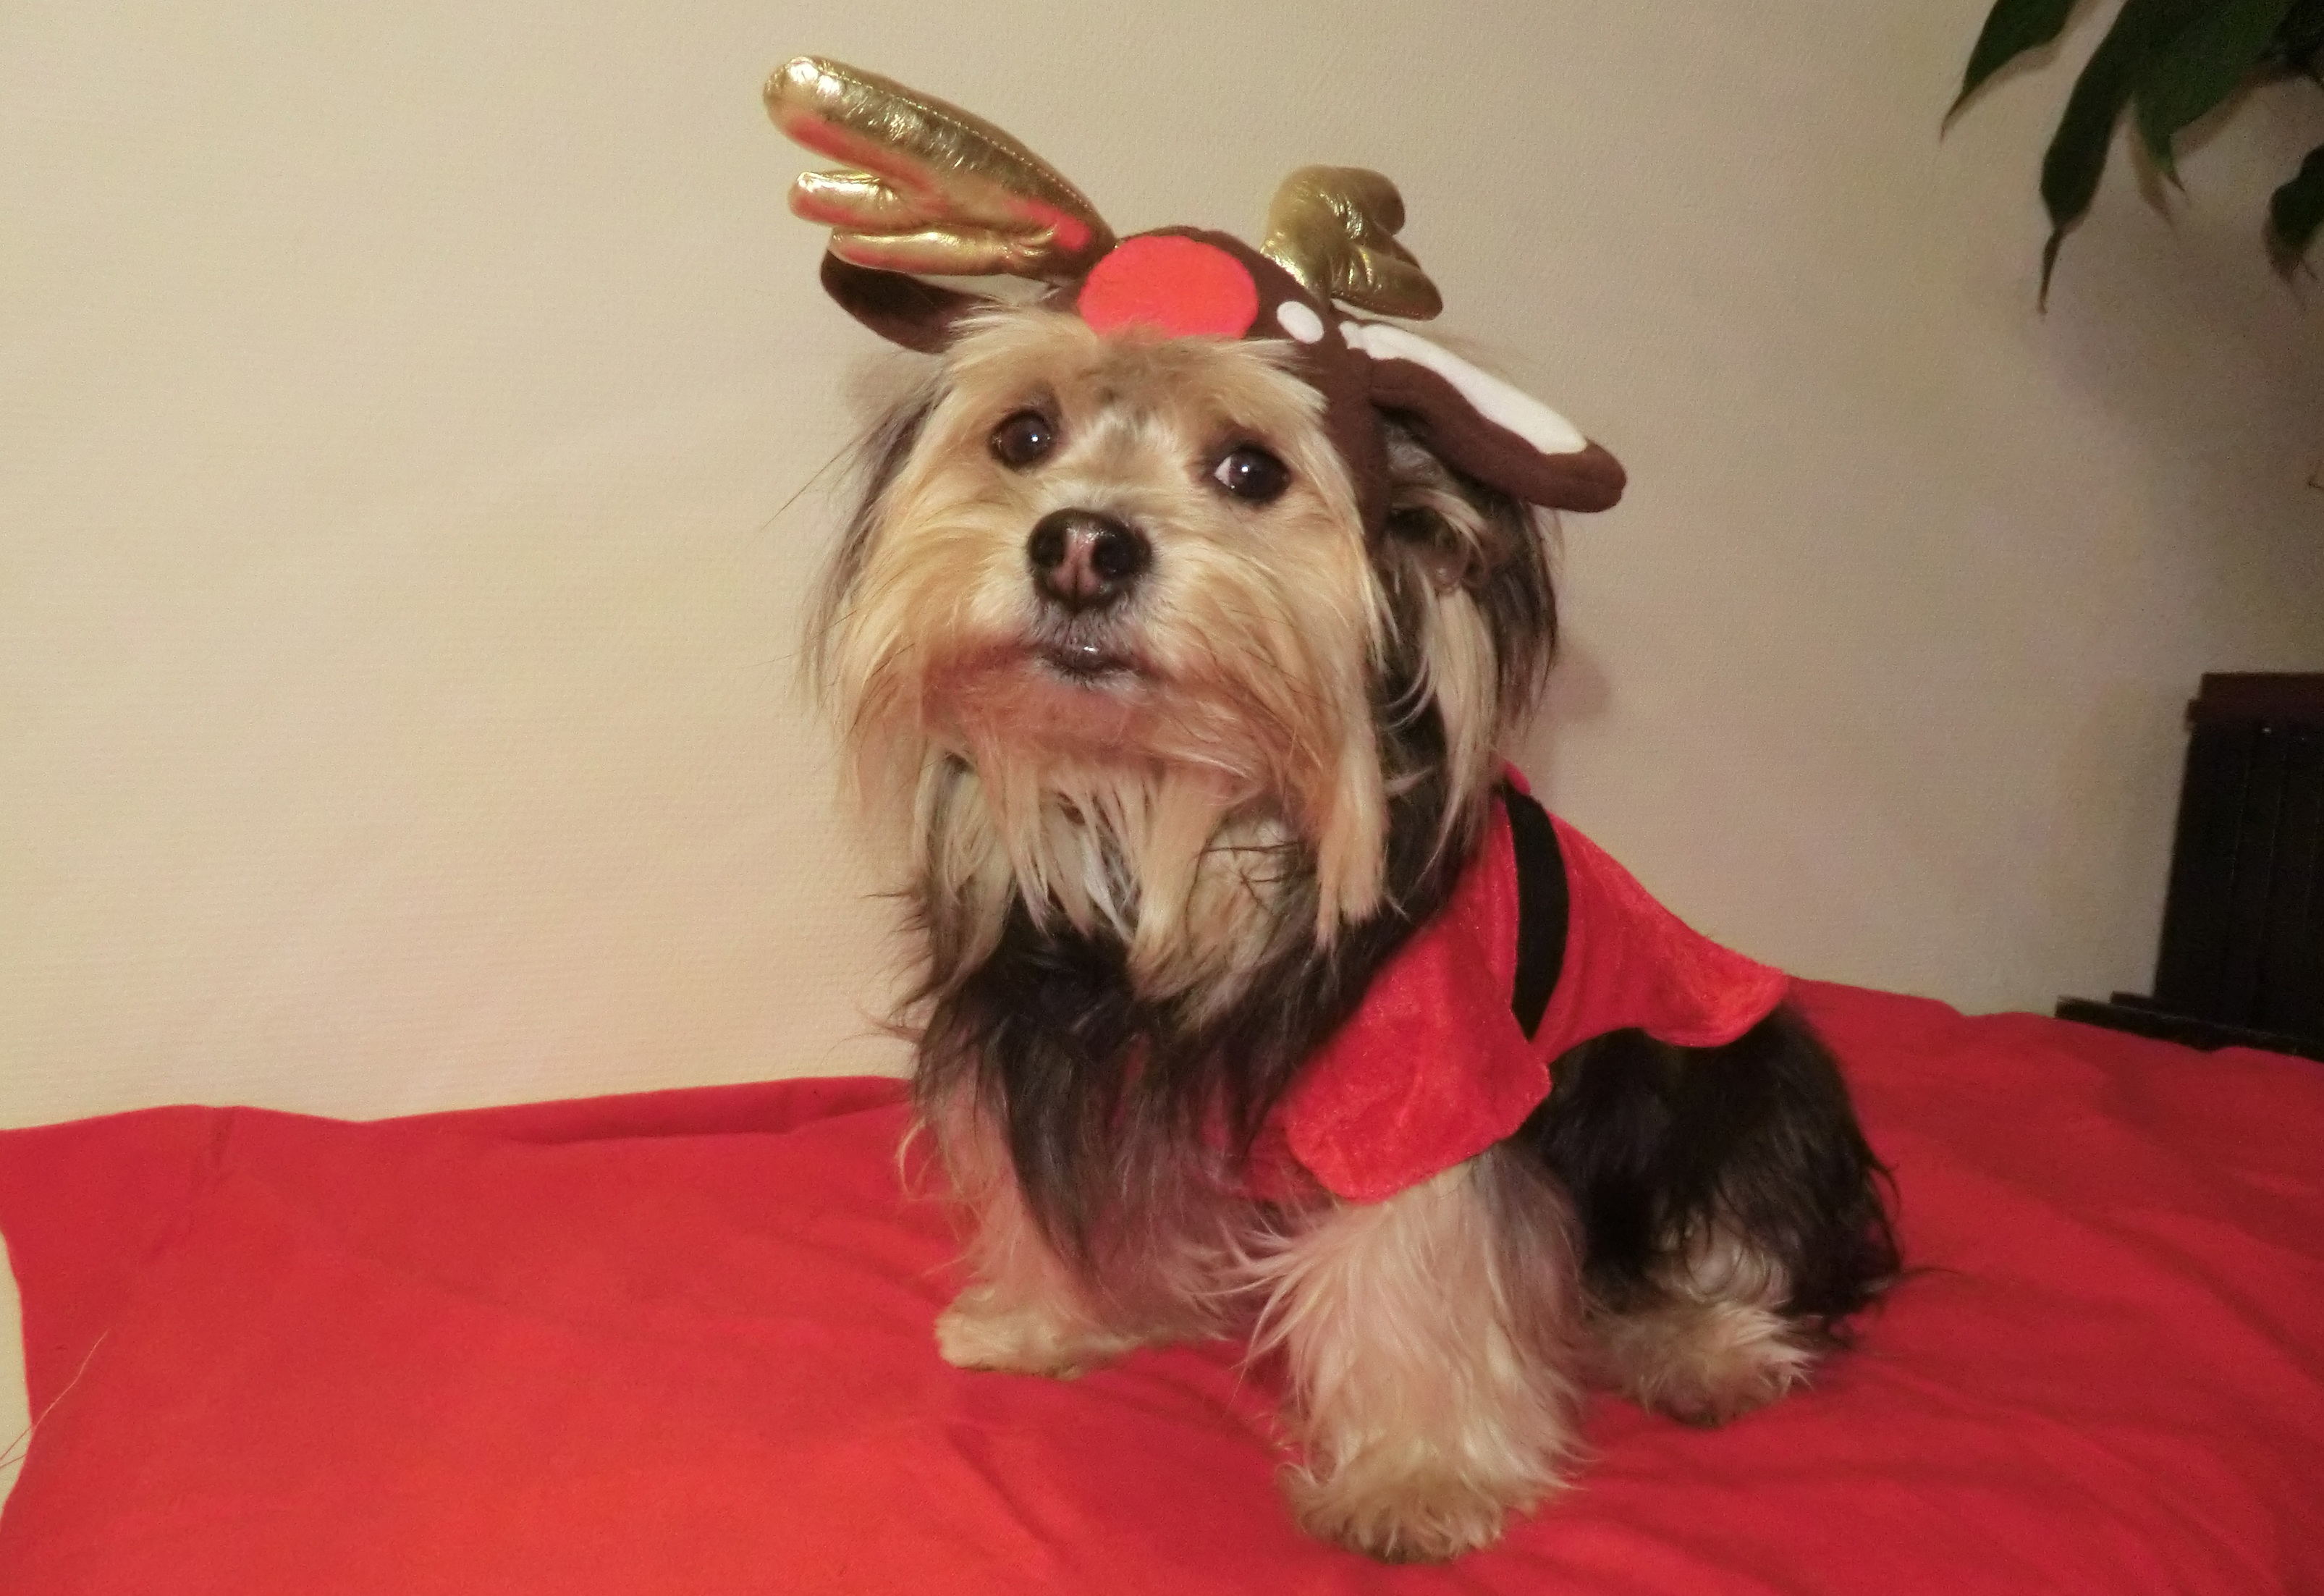
dog, animal, celebration, pet, mammal, christmas, santa, card, happy, vertebrate, schnauzer, miniature schnauzer, xmas, greeting, dog breed, terrier, merry, x mas, yorkshire terrier, dog like mammal, carnivoran, schnoodle, small terrier